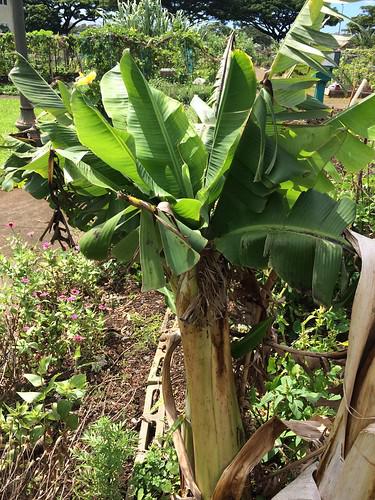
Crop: unknown
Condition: banana_banana_bunchy_top